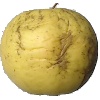
Label: golden_apple